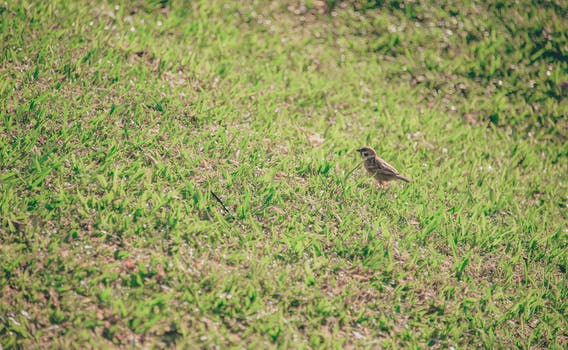
Label: No Watermark